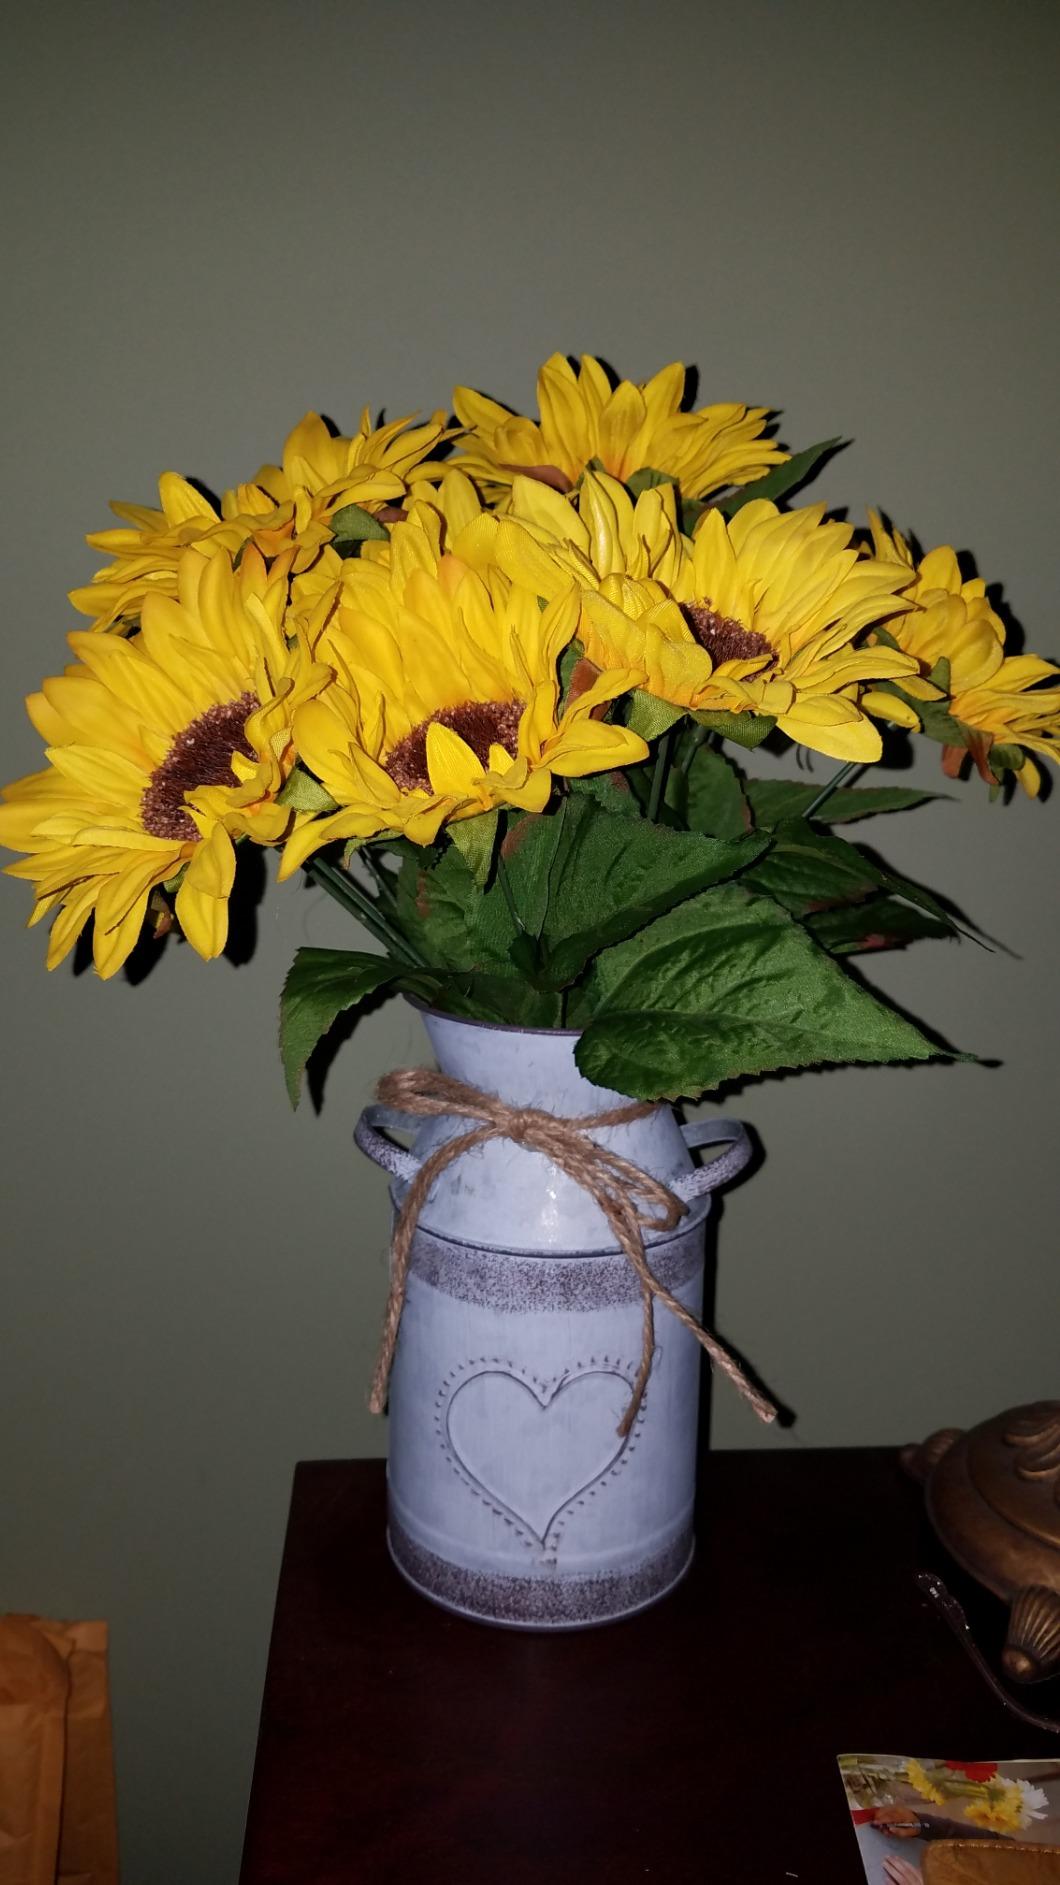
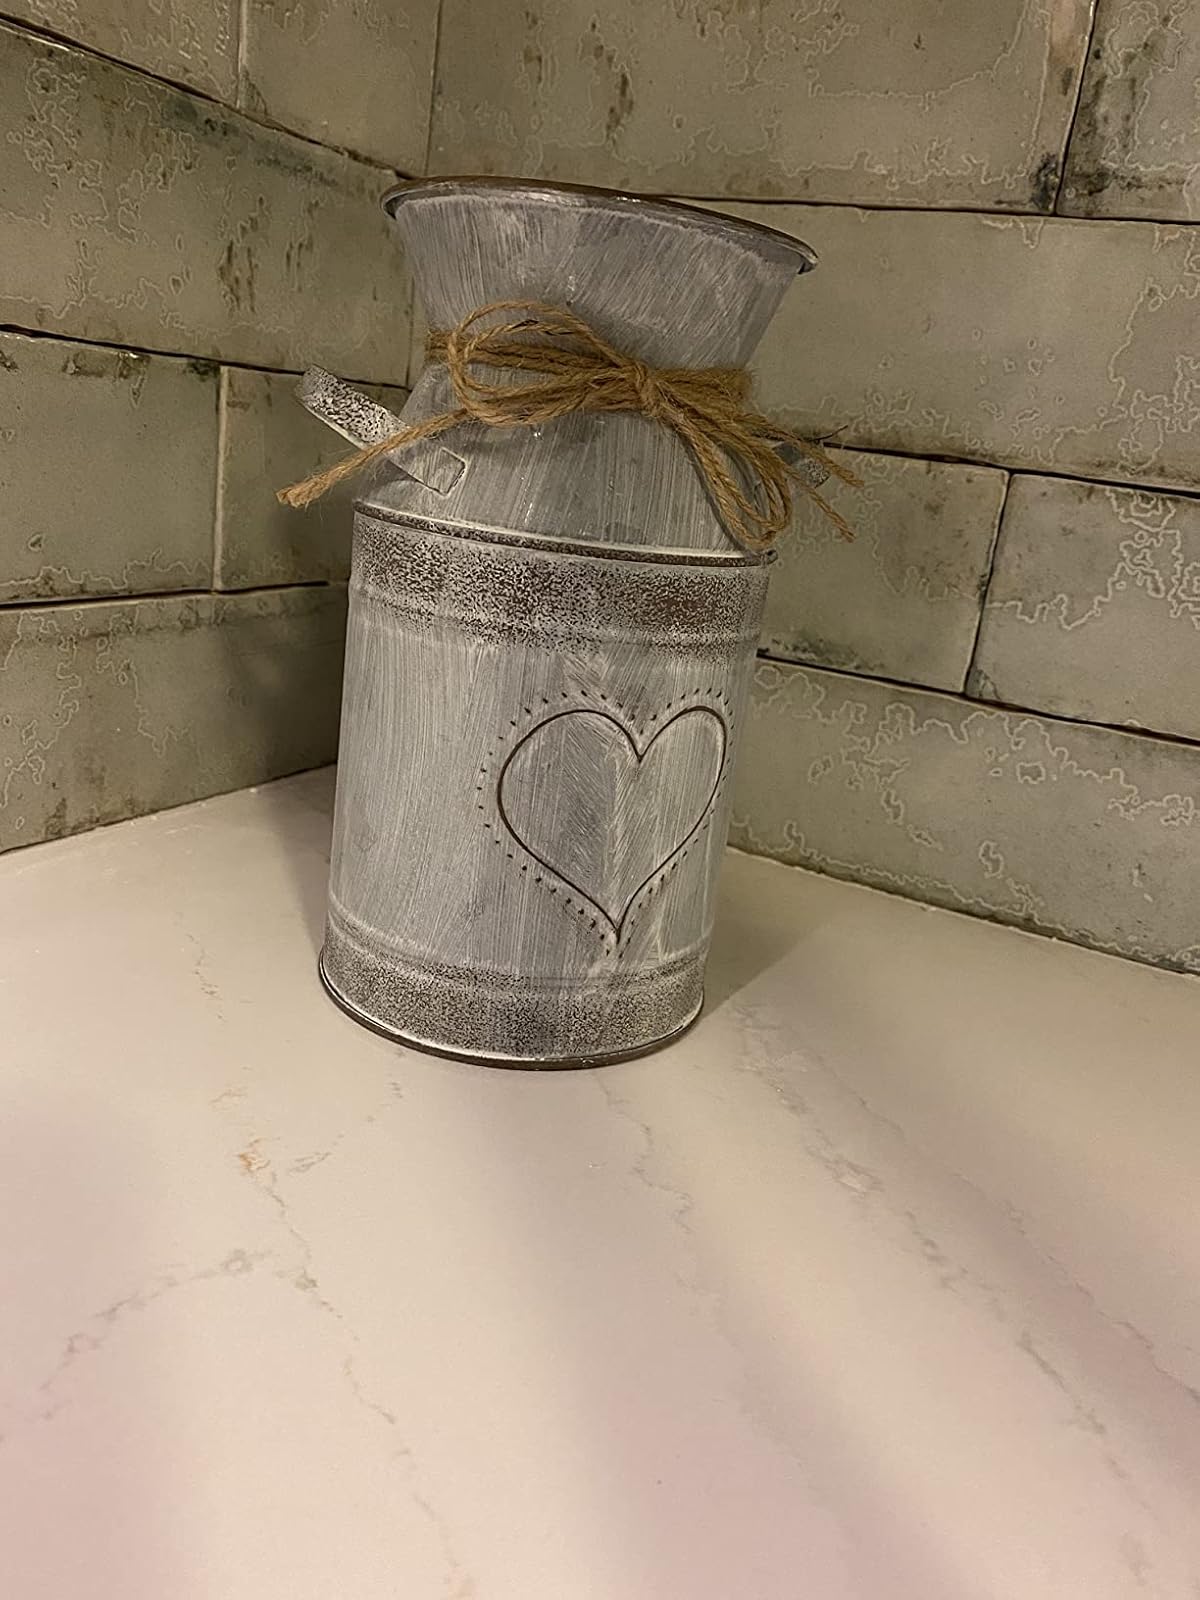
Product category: vase
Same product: yes